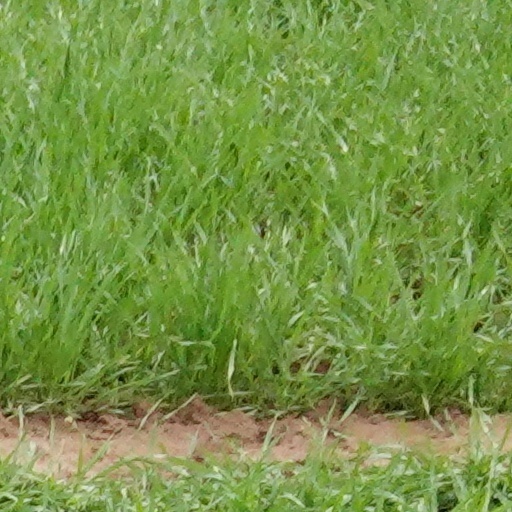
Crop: wheat